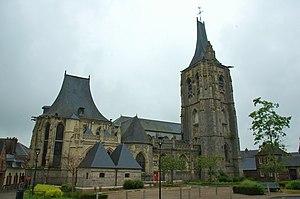
Cet article recense les monuments historiques de l'arrondissement de Dieppe, dans le département de la Seine-Maritime, en France.
Envermeu est une commune française située dans le département de la Seine-Maritime en région Normandie.